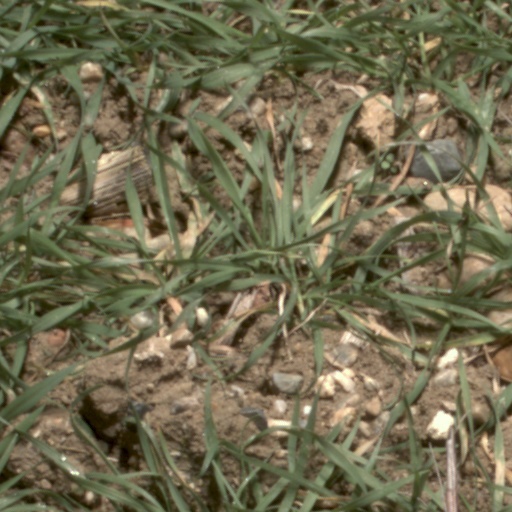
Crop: wheat